Divya Dutta

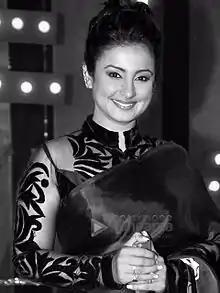
Dutta in May 2014

In 2004, Dutta made her breakthrough in Hindi cinema with the role of Shabbo with Yash Chopra's epic love saga "Veer-Zaara", alongside Shah Rukh Khan, Preity Zinta and Rani Mukerji. The film received widespread critical acclaim and emerged an all-time blockbuster at the box office. Dutta was widely lauded for her performance, with Aakash Gandhi describing her as "doing a fantastic job serving as the maid who's trying to join the two lovers", and critic Subhash K. Jha remarking that she "bring[s] enormous feeling." For her performance, Dutta received nominations at several award ceremonies, including her first nomination for the Filmfare Award for Best Supporting Actress. That same year, she also appeared in supporting roles in "Murder" and "Agnipankh", and collaborated for a third time with director Manoj Punj in the Punjabi film "Des Hoyaa Pardes". She also played lead roles in "Shobhayatra" and the comedy film "Shaadi Ka Laddoo".